Agriculture in Maryland

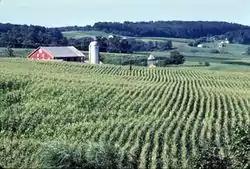
Agriculture is an important part of Maryland's economy.

The US state of Maryland has large areas of fertile agricultural land in its coastal and Piedmont zones, though this land use is being encroached upon by urbanization. Agriculture is oriented to dairy farming (especially in foothill and piedmont areas) for nearby large city milksheads, plus specialty perishable horticulture crops, such as cucumbers, watermelons, sweet corn, tomatoes, melons, squash, and peas (Source:USDA Crop Profiles).